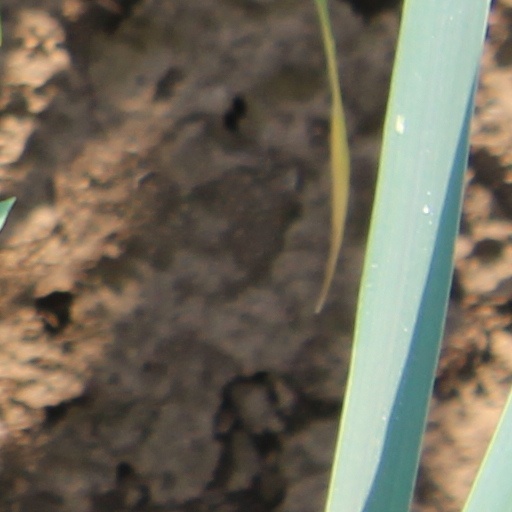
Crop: wheat